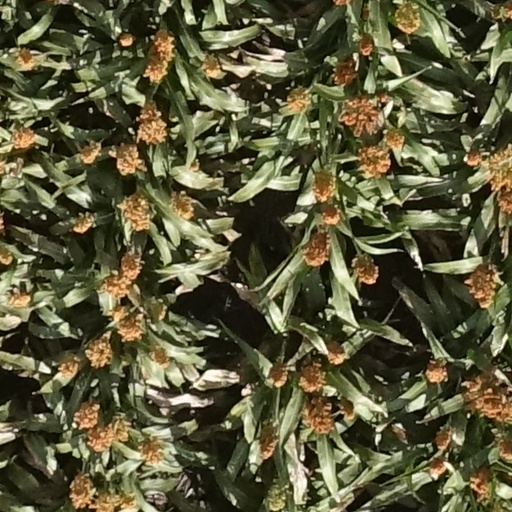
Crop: sorghum